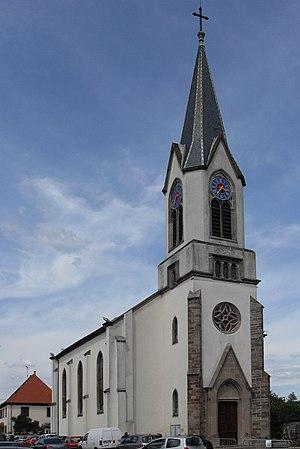
L'église Saint-Wolfgang à Wolfgantzen
Wolfgantzen est une commune française située dans le département du Haut-Rhin, en région Grand Est.